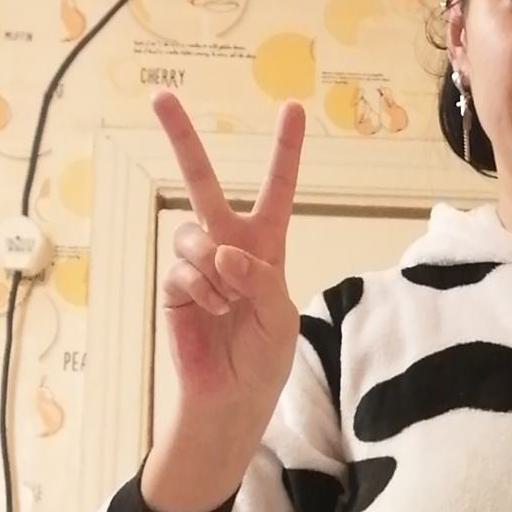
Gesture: peace